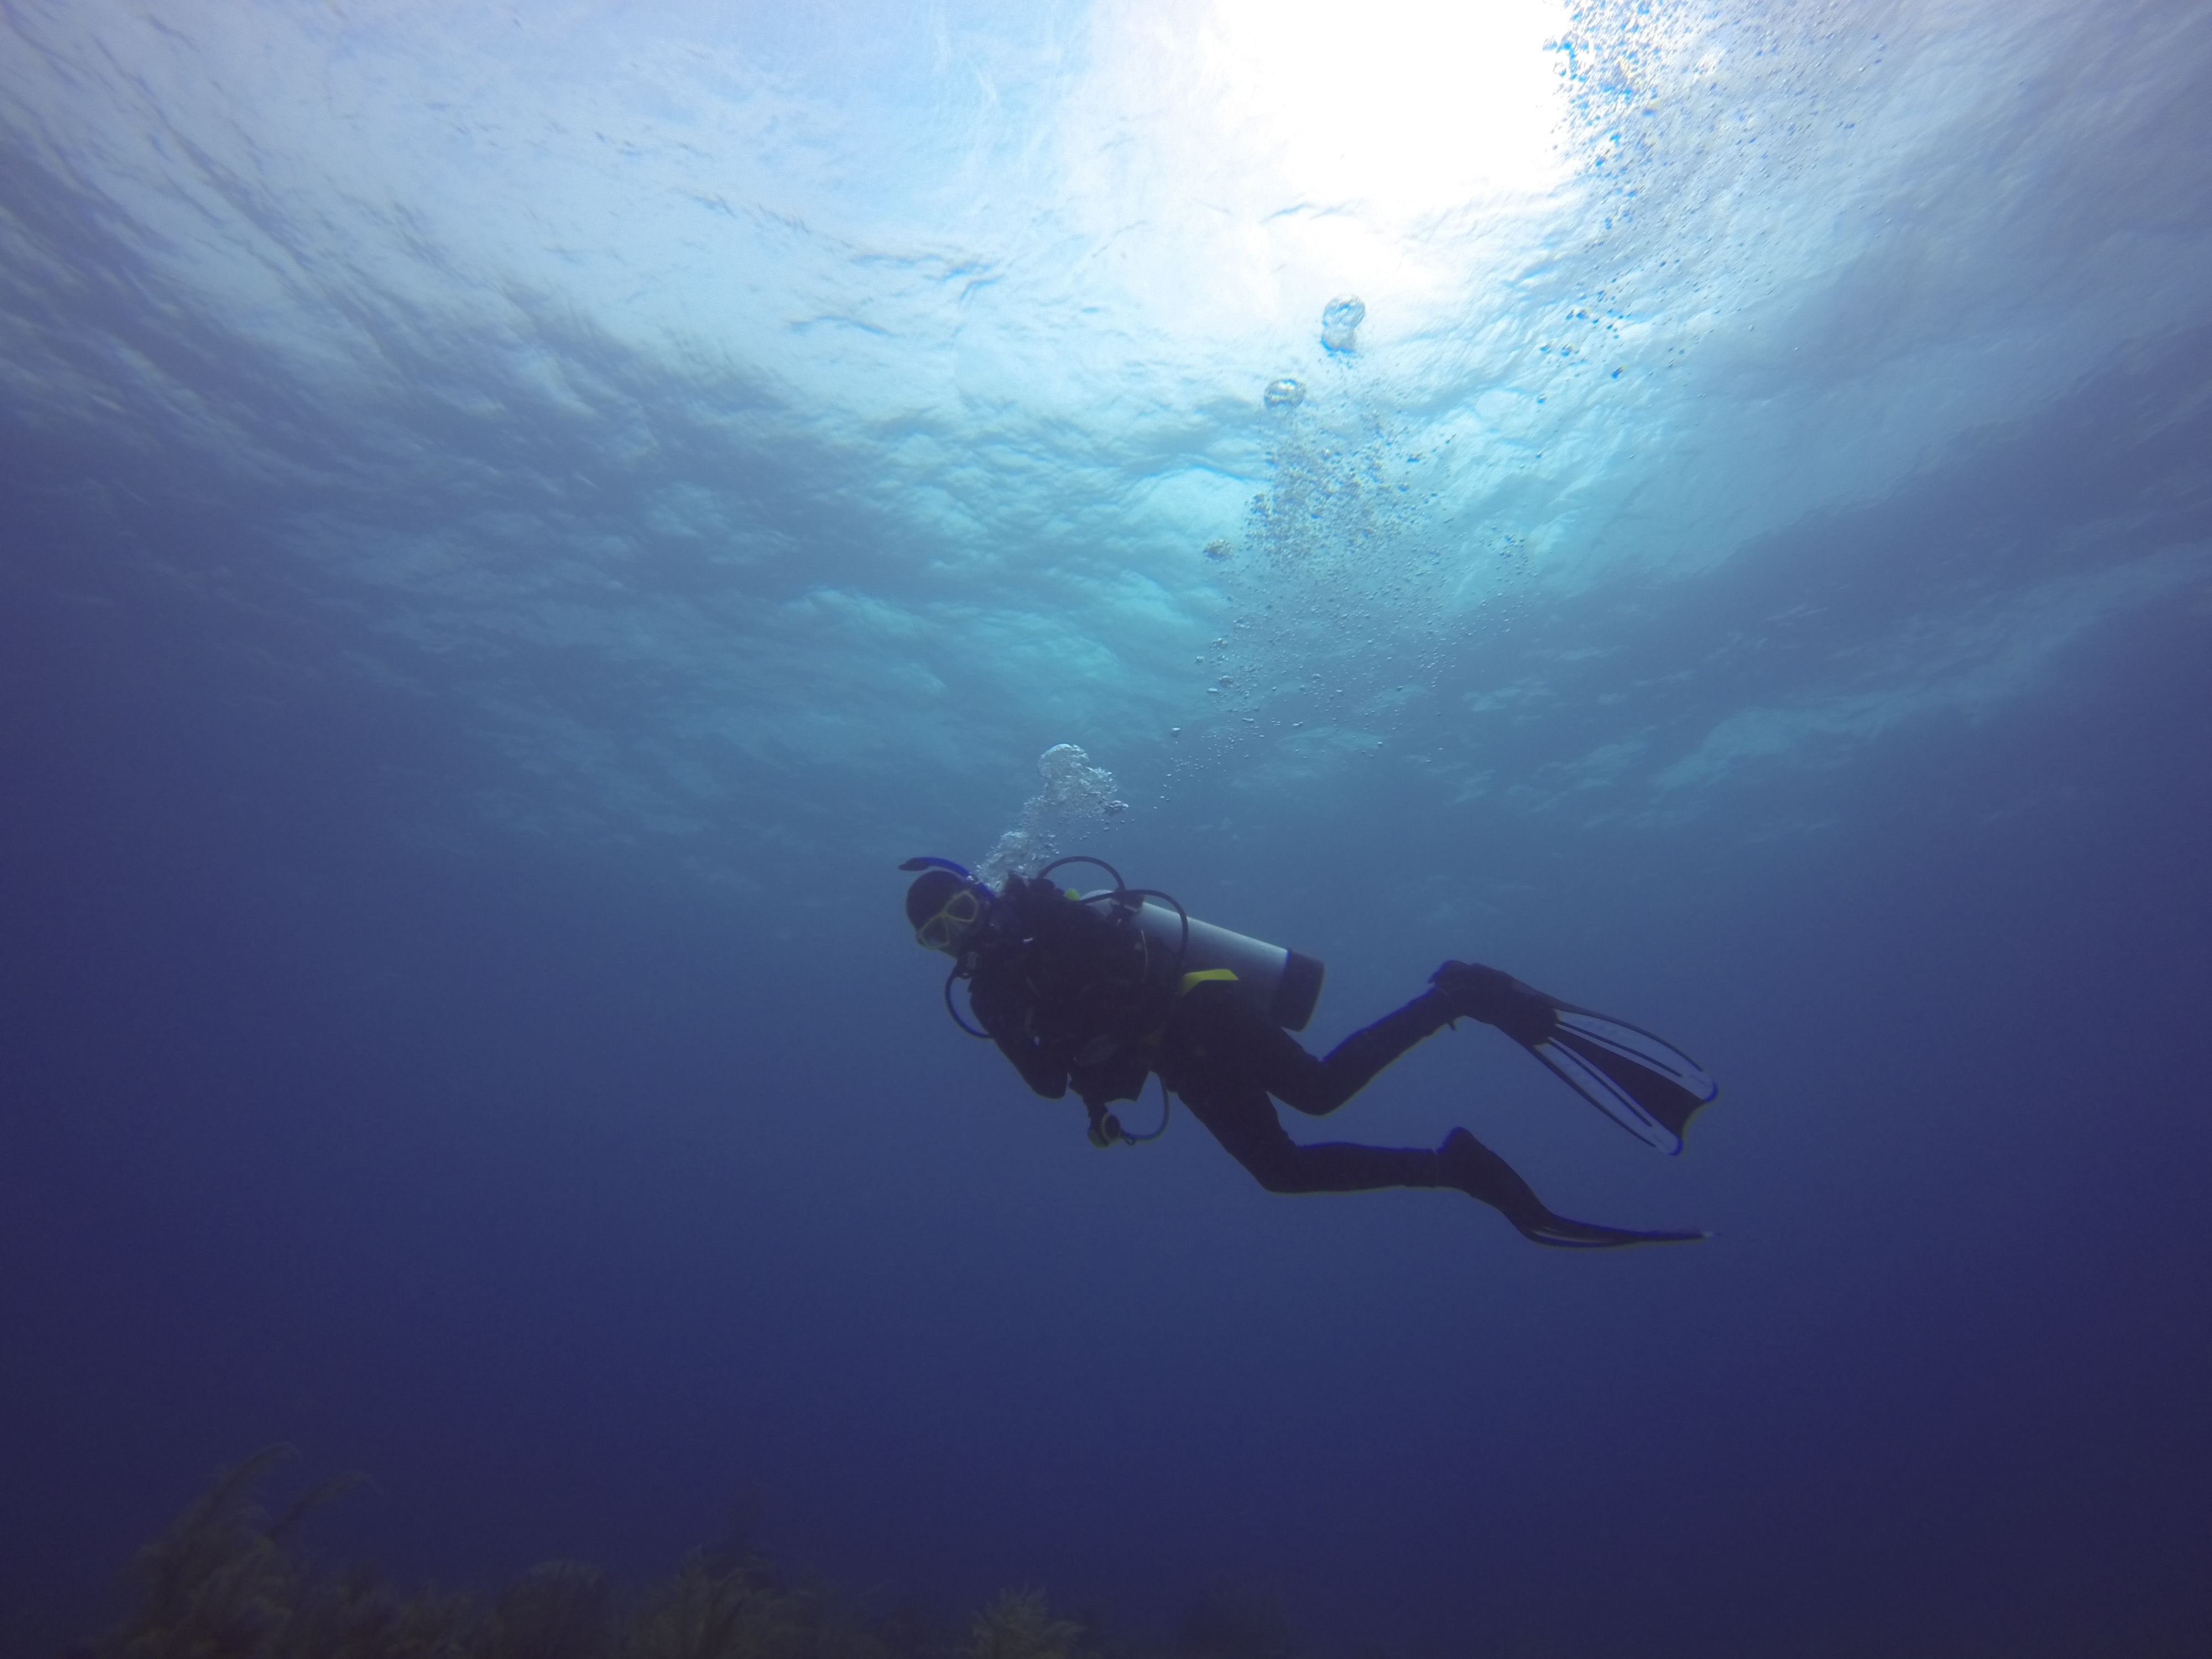
recreation, diving, underwater, extreme sport, dive, freediving, sports, pic, water sport, outdoor recreation, underwater diving, ryan